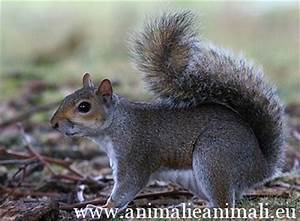
Label: scoiattolo